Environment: real
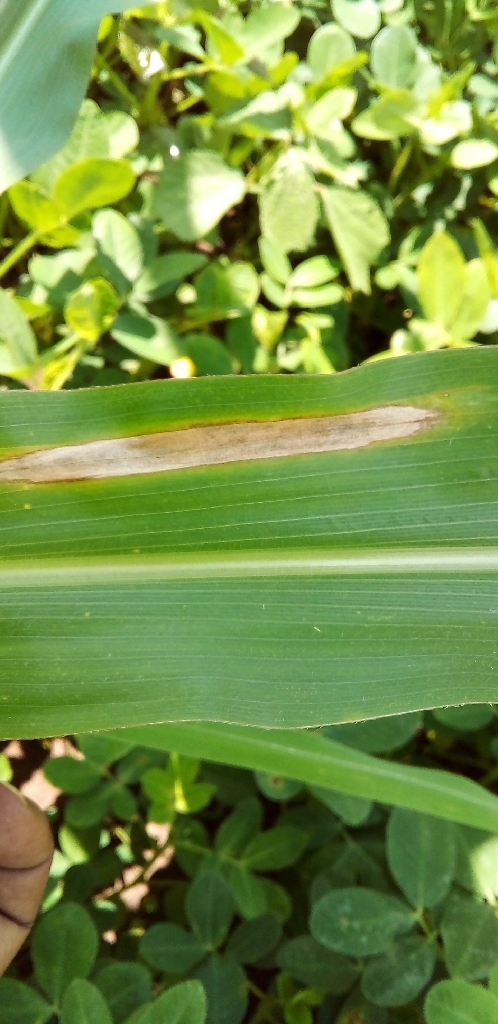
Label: northern_corn_leaf_blight